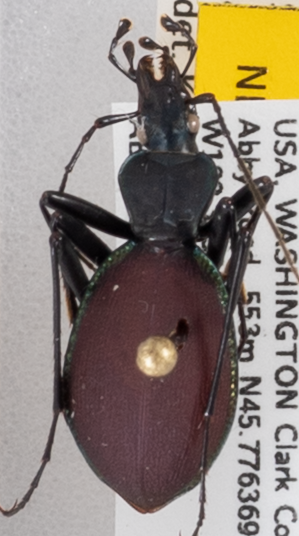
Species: Scaphinotus angusticollis
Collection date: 2021-07-06
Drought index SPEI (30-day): -0.932
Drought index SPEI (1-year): -1.13
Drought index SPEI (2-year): -0.198